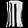
Label: T - shirt / top